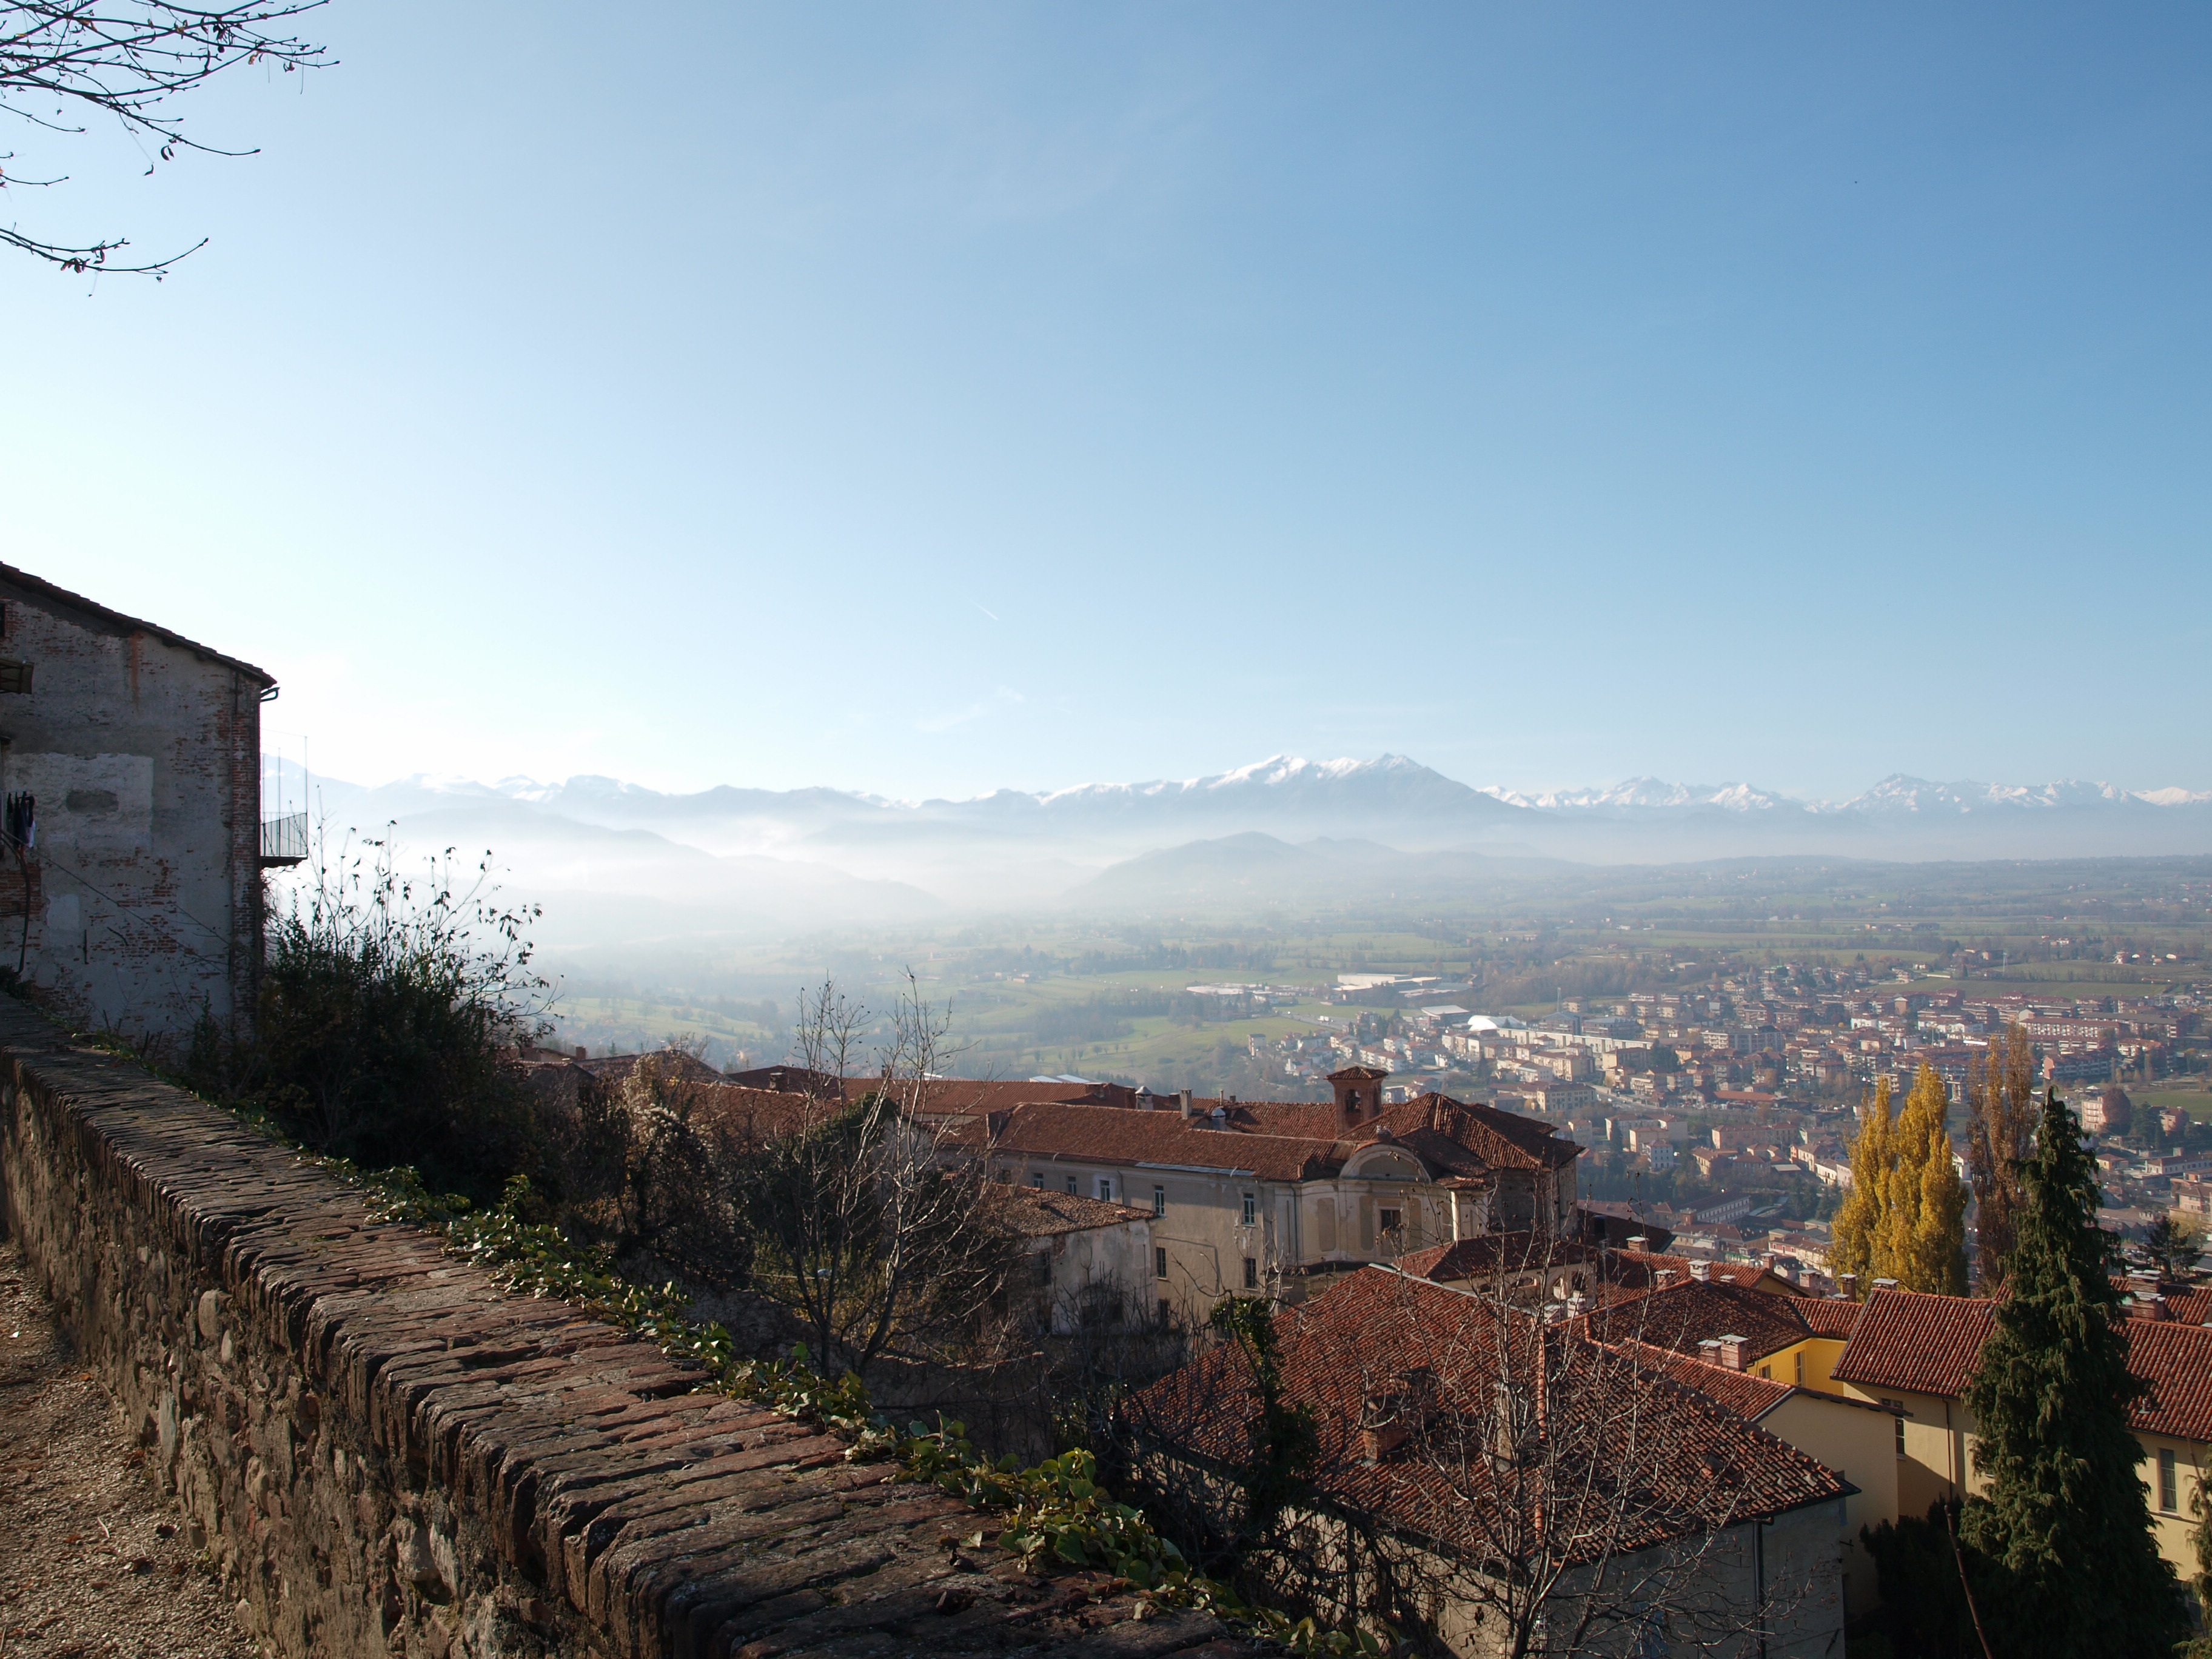
landscape, mountain, morning, hill, town, village, transport, italy, tourism, piedmont, rural area, mountainous landforms, mondovi